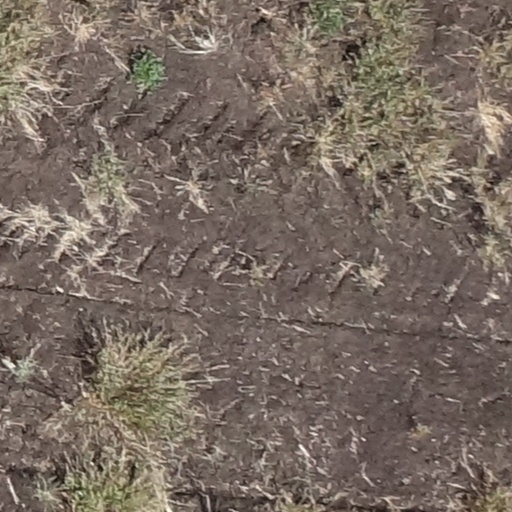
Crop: sorghum